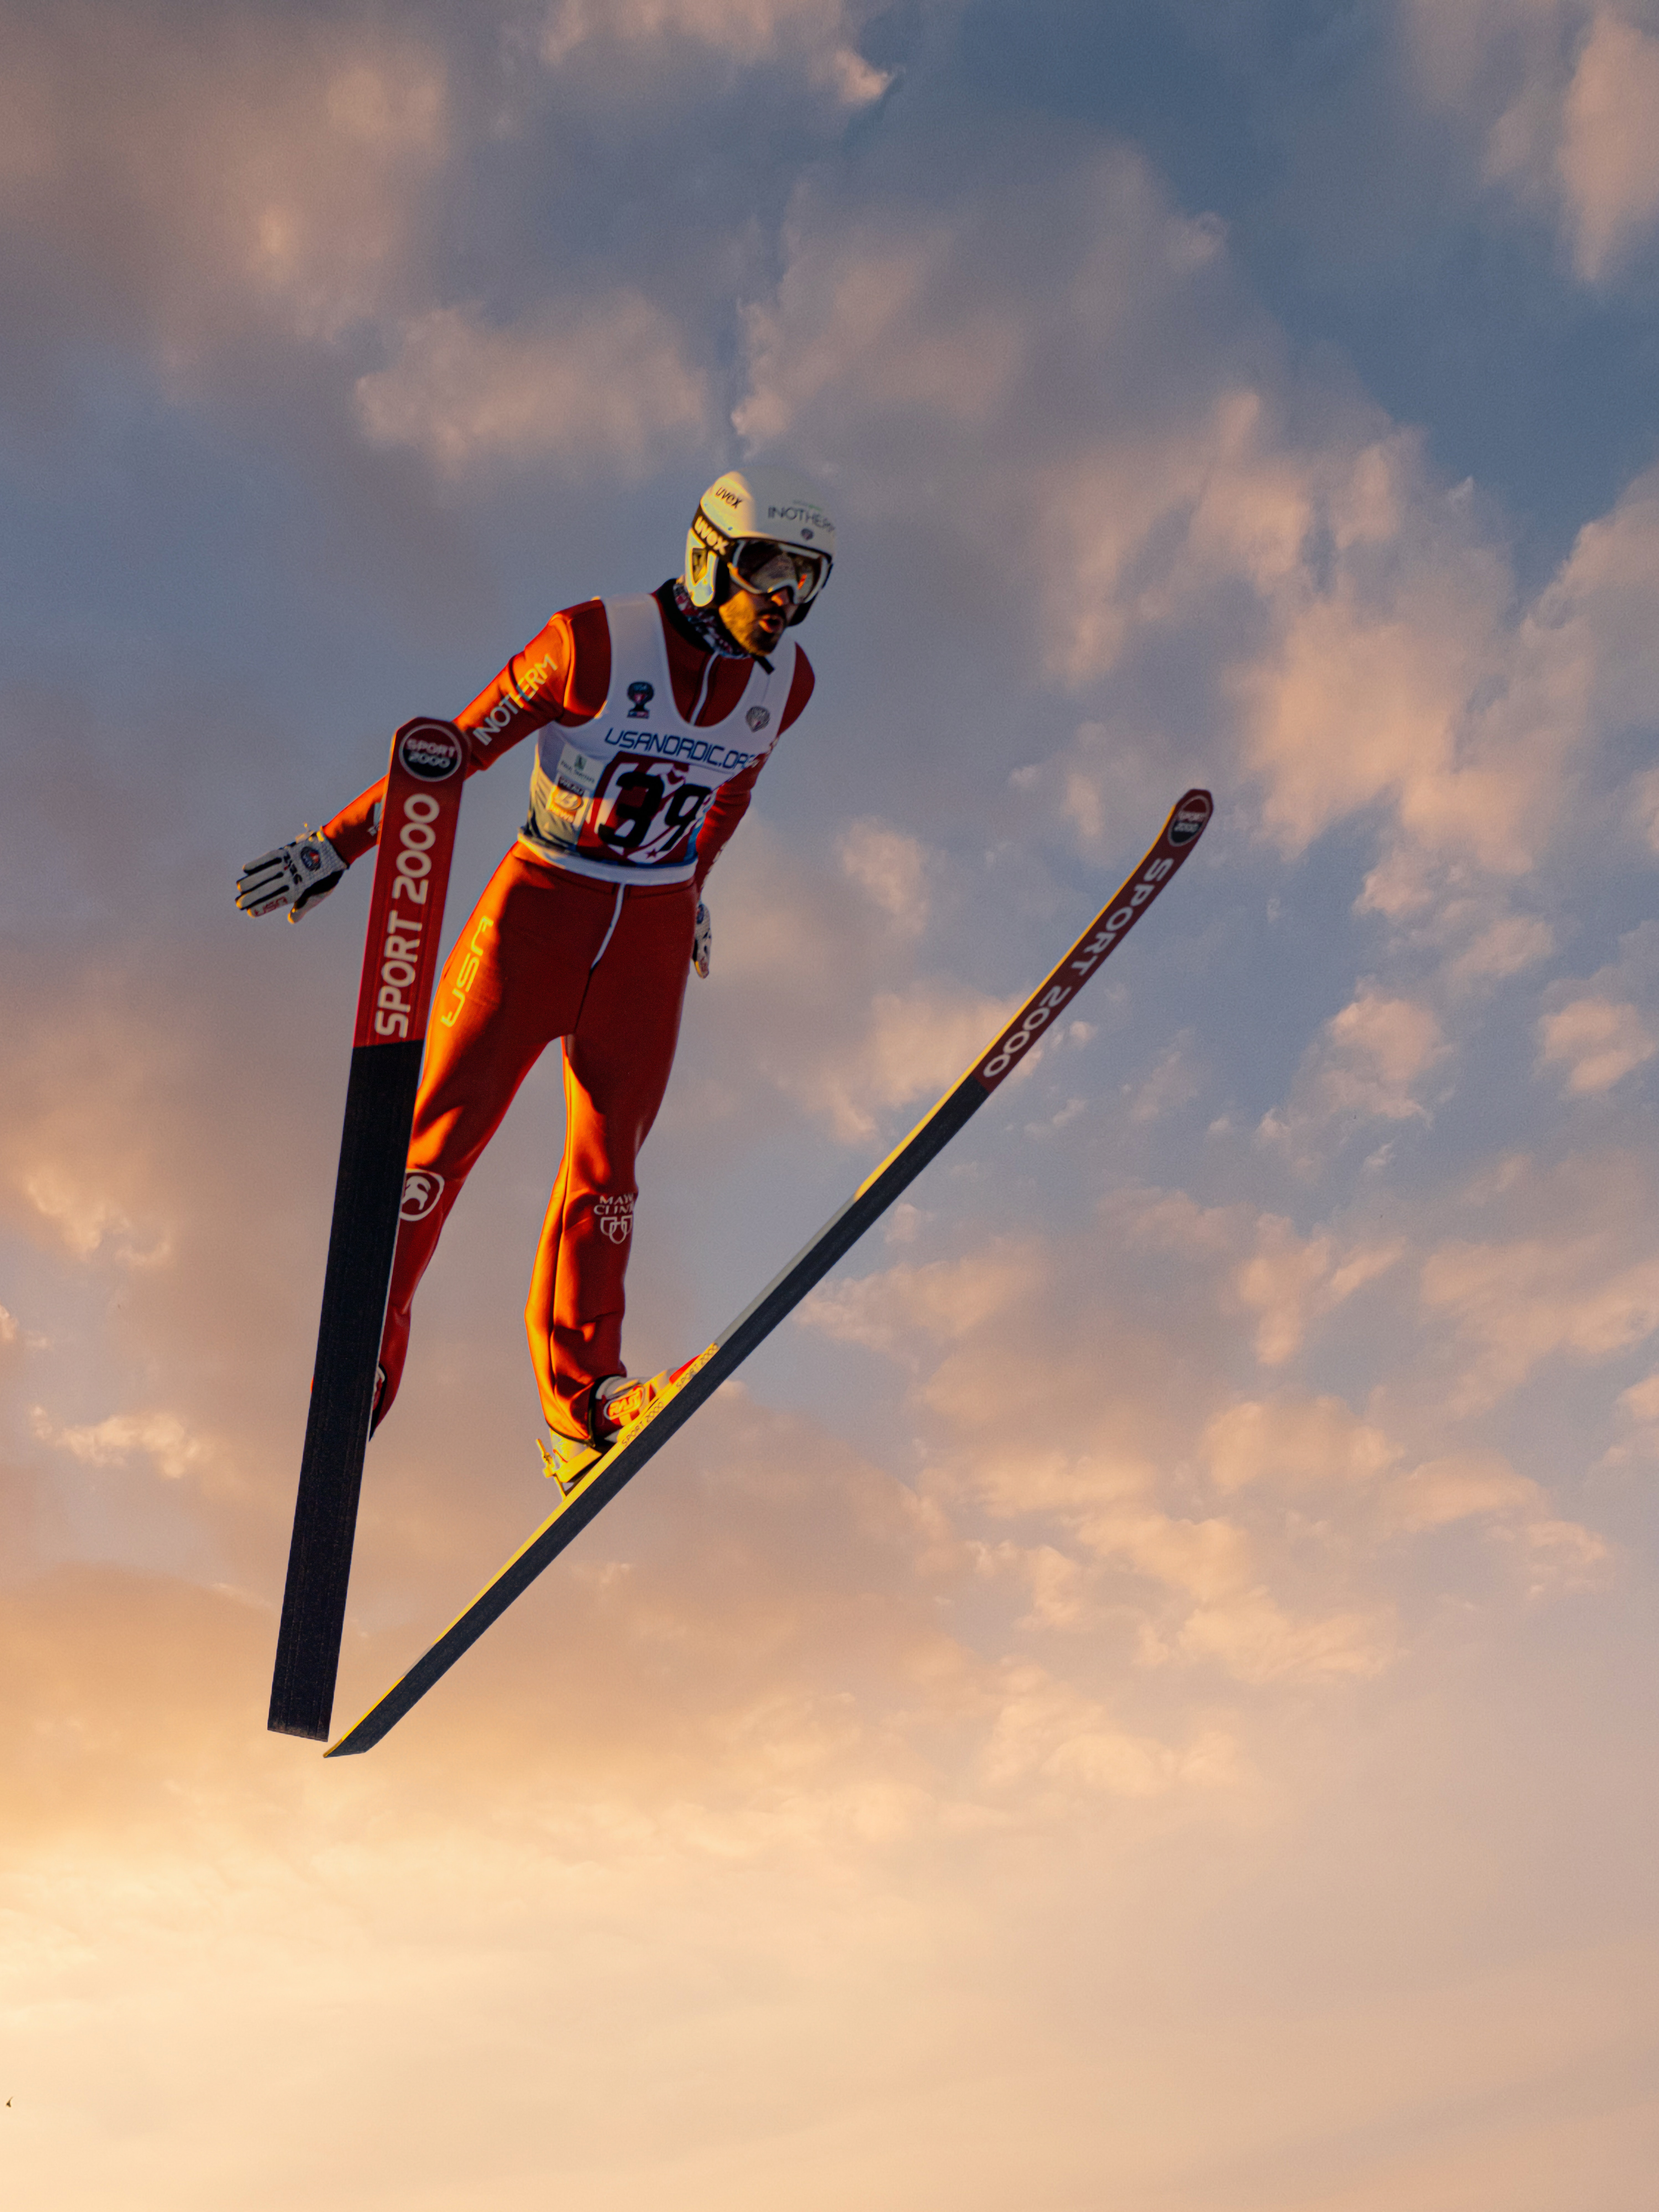
sports, cloud, sky, sports equipment, ski jumping, helmet, slope, winter sport, ski equipment, skier, extreme sport, recreation, ski boot, stunt, ski, cross country skiing, skiing, ski pole, personal protective equipment, ski cross, individual sports, adventure, logo, nordic skiing, competition, telemark skiing, ski binding, stunt performer, jumping, exercise